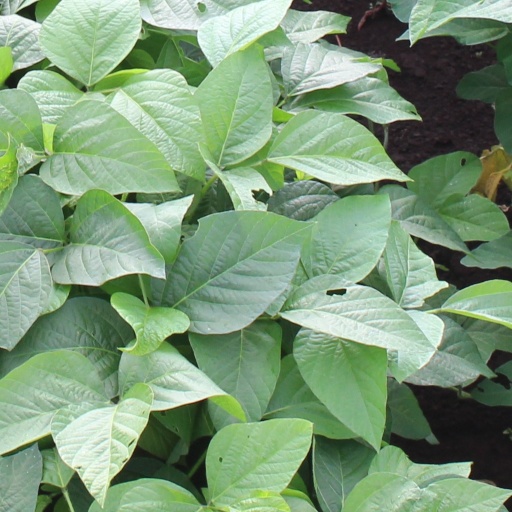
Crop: soybean